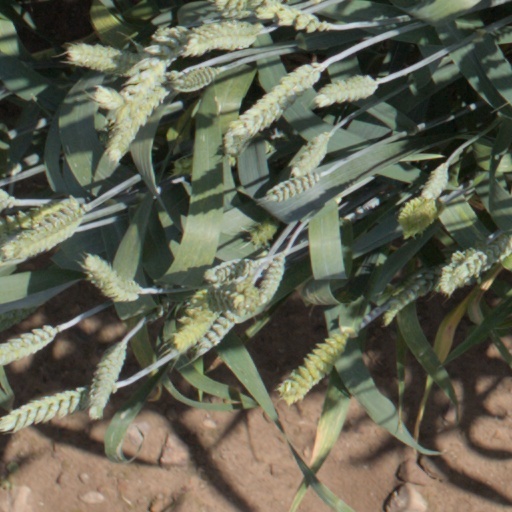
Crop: wheat